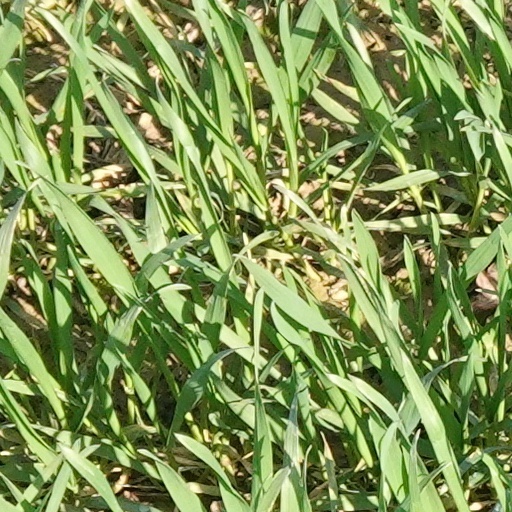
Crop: wheat